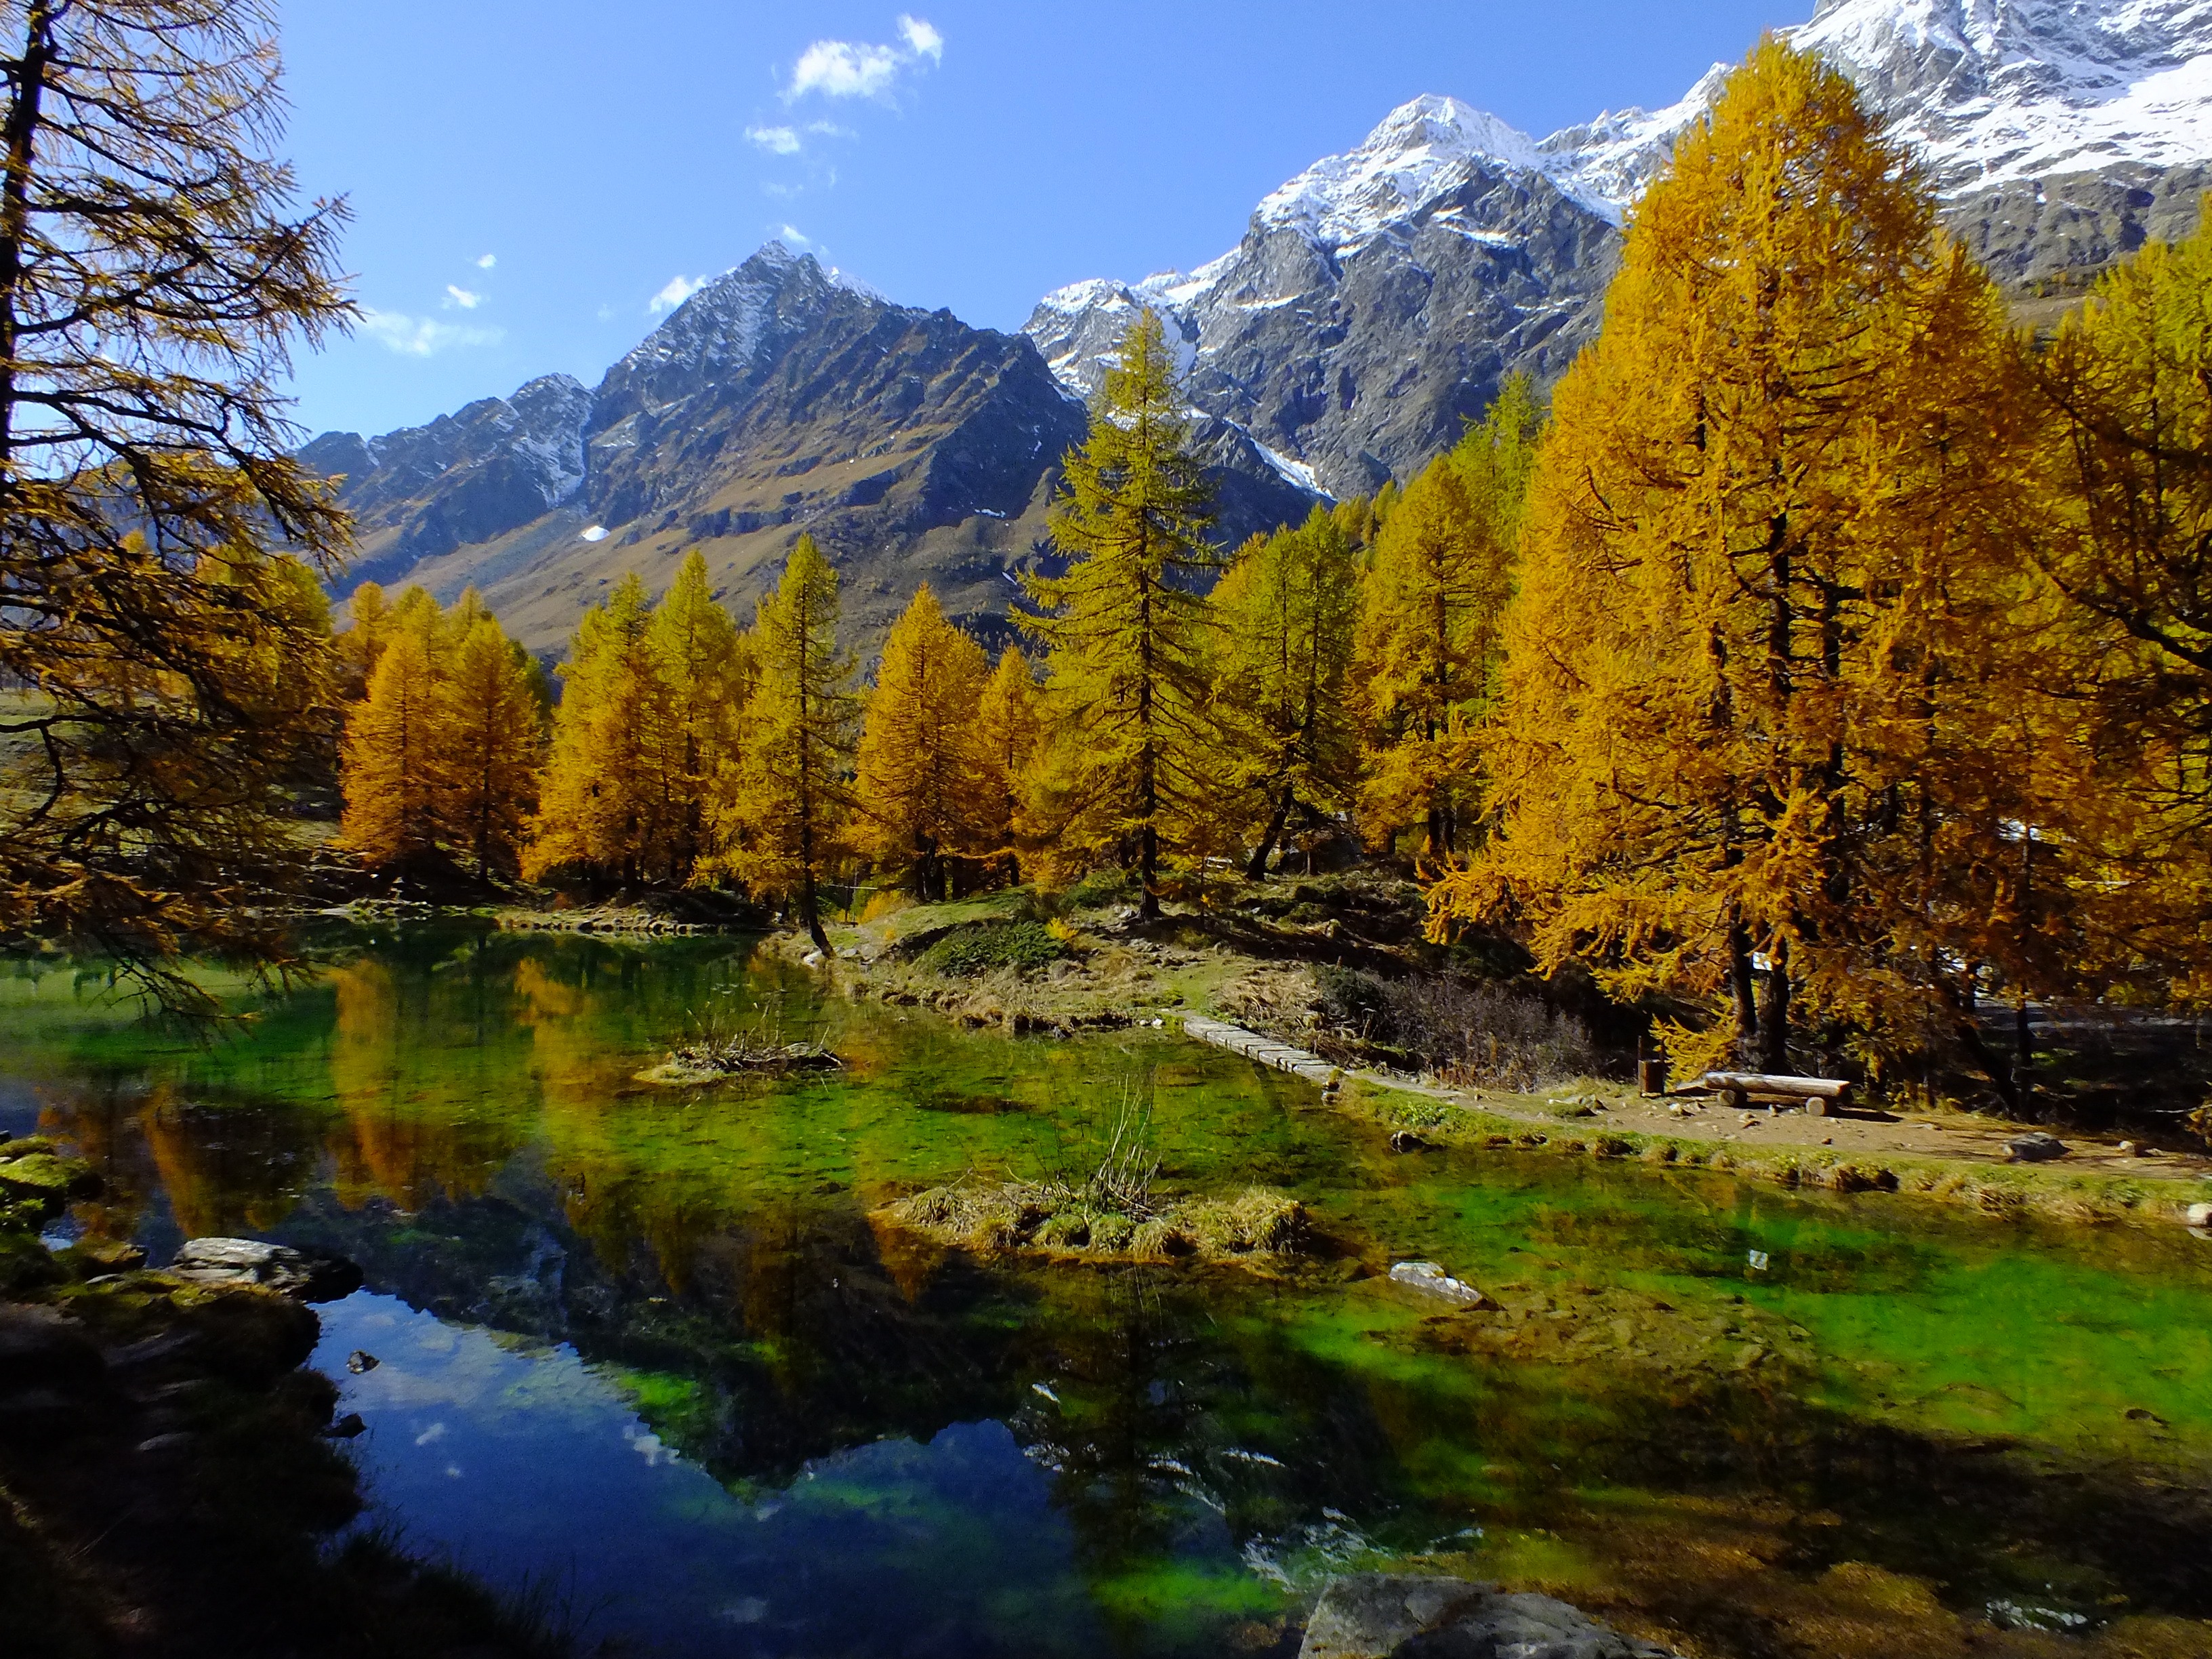
landscape, tree, water, nature, forest, wilderness, mountain, snow, plant, meadow, leaf, lake, river, valley, mountain range, stream, reflection, autumn, national park, season, trees, rocks, outdoors, mountains, alps, woodland, larch, ecosystem, woody plant, mountainous landforms